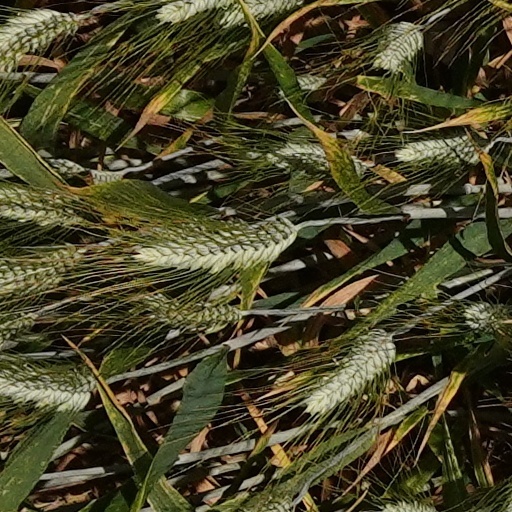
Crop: wheat